Nasi lemak

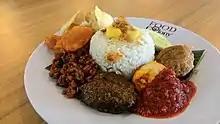
Nasi lemak Medan with "emping" and potato crisps, sweet fried tempeh, beef rendang, egg "balado", "perkedel", and cucumber, topped with egg bits and fried shallot.

In Pekanbaru city, Riau province, locally caught freshwater river fishes are commonly used to accompany nasi lemak. These include "ikan selais" ("Kryptopterus cryptopterus"), "ikan patin" ("Pangasius"), and "ikan lomek" ("Harpadon nehereus"). The fish are usually cooked in Minang-style "lado ijo" (green chili pepper), minced and fried as "perkedel ikan", or just plain fried.